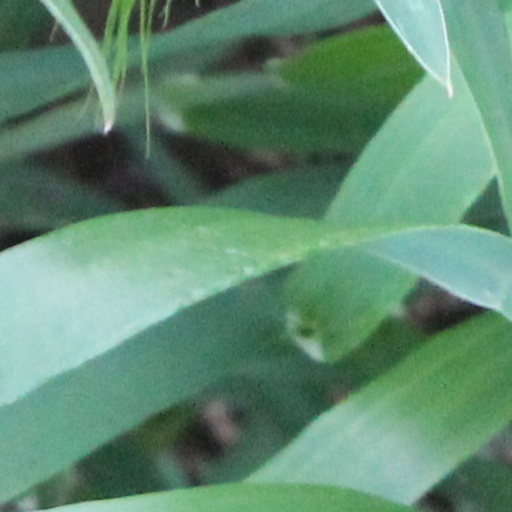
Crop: wheat